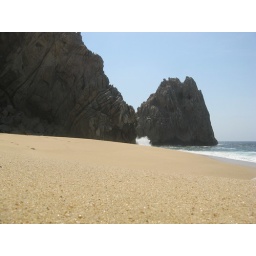
Huge ocean spray off the rocks in Cabo